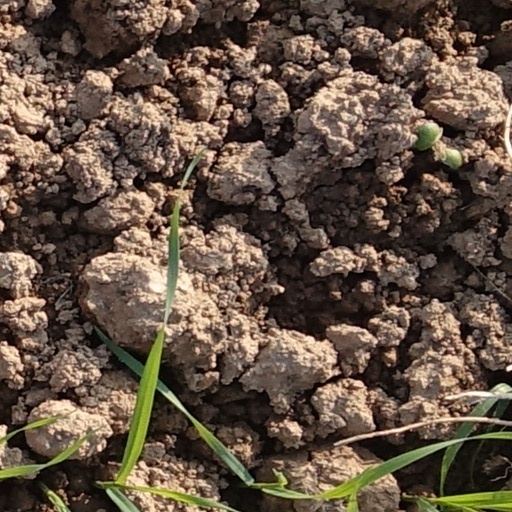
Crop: wheat